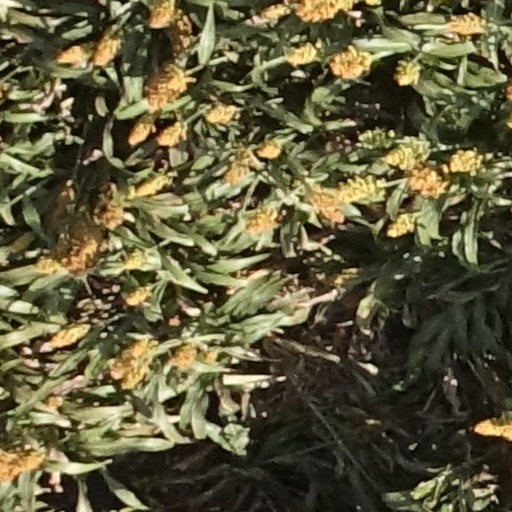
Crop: sorghum